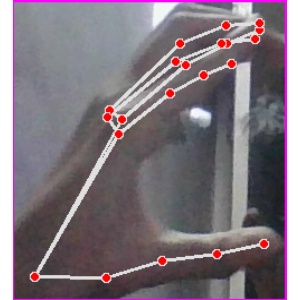
अक्षर: ऋ